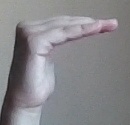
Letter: haa